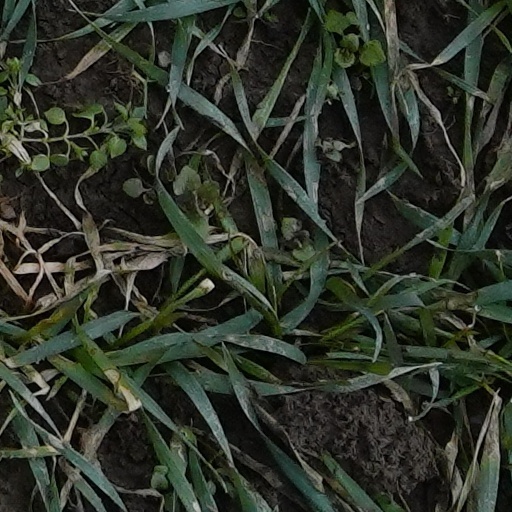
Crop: wheat